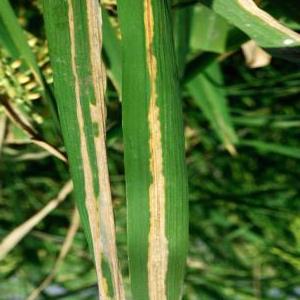
Disease: Bacterialblight